Ramones (album)

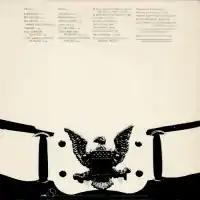
The back cover to the Ramones album was designed by artist Arturo Vega, who produced the photo of a belt buckle in a photo booth.

Written solely by Dee Dee, the lyrics of "53rd & 3rd" concern a male prostitute ("rent boy"), waiting at the corner of 53rd Street and Third Avenue in Midtown Manhattan. When the prostitute gets a customer, he kills the customer with a razor to prove he is not a homosexual. In interviews, Dee Dee described the piece as autobiographical. "The song speaks for itself," Dee Dee commented in an interview. "Everything I write is autobiographical and written in a very real way, I can't even write." According to Danny Fields, "Johnny would never admit to knowing that '53rd and 3rd' was about Dee Dee turning tricks!" The half-sung and half-shouted bridge in "53rd and 3rd" are performed by Dee Dee, whose voice is described by author Cyrus Patell as what "breaks the deliberate aural monotony of the song and emphasizes the violence of the lyric."